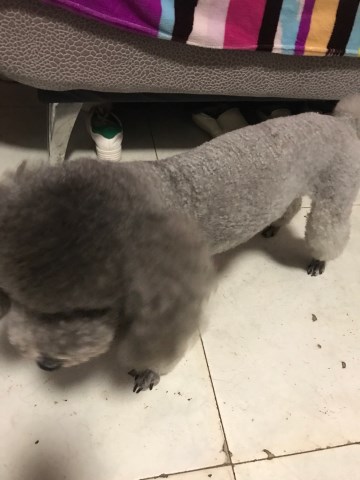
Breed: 2925-n000114-toy_poodle